2014 Las Vegas Bowl

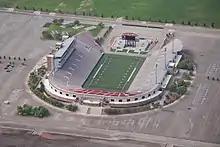
Sam Boyd Stadium in Whitney, Nevada, hosted the Las Vegas Bowl.

The 2014 Las Vegas Bowl was an American college football bowl game that was played on December 20, 2014, at Sam Boyd Stadium in Whitney, Nevada, in the Las Vegas Valley. The 23rd annual Las Vegas Bowl, it featured the Utah Utes from the Pac-12 Conference against the Colorado State Rams of the Mountain West Conference. It was one of the 2014–15 bowl games that concluded the 2014 FBS football season. The game started at 12:30 p.m. PST and aired on ABC and Sports USA Radio Network. Sponsored by motor oil manufacturer Royal Purple, the game was officially known as the Royal Purple Las Vegas Bowl. Utah beat Colorado State by a score of 45–10.